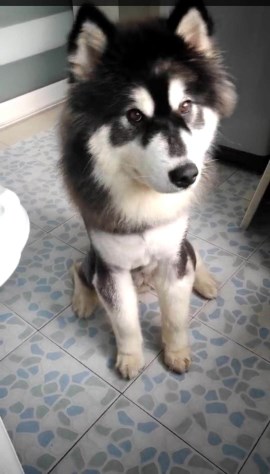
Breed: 1324-n000004-malamute